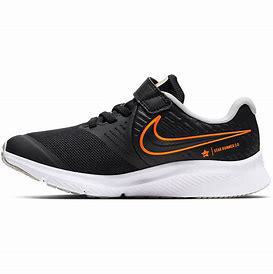
Brand: Nike
Model: Star Runner 2